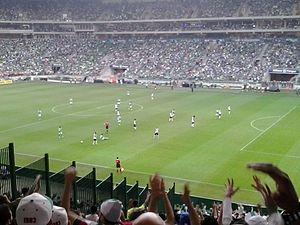
Le Derby Paulista est le nom donné au Brésil au derby de São Paulo entre les équipes de Corinthians et de Palmeiras.